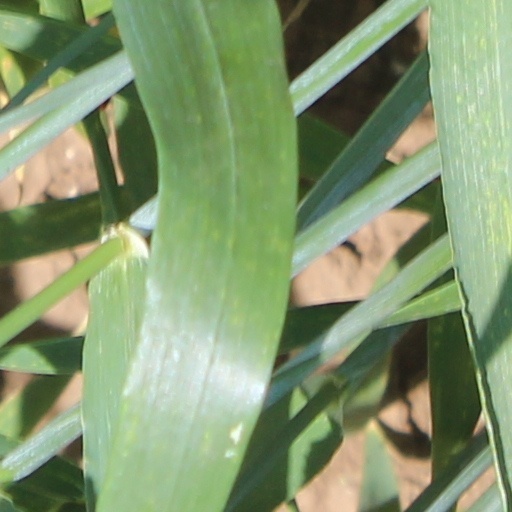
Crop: wheat